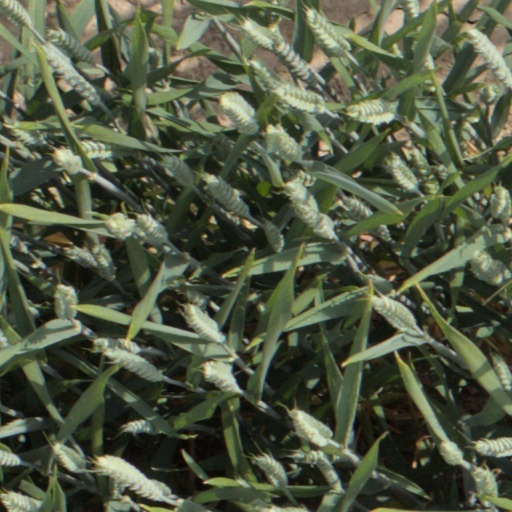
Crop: wheat